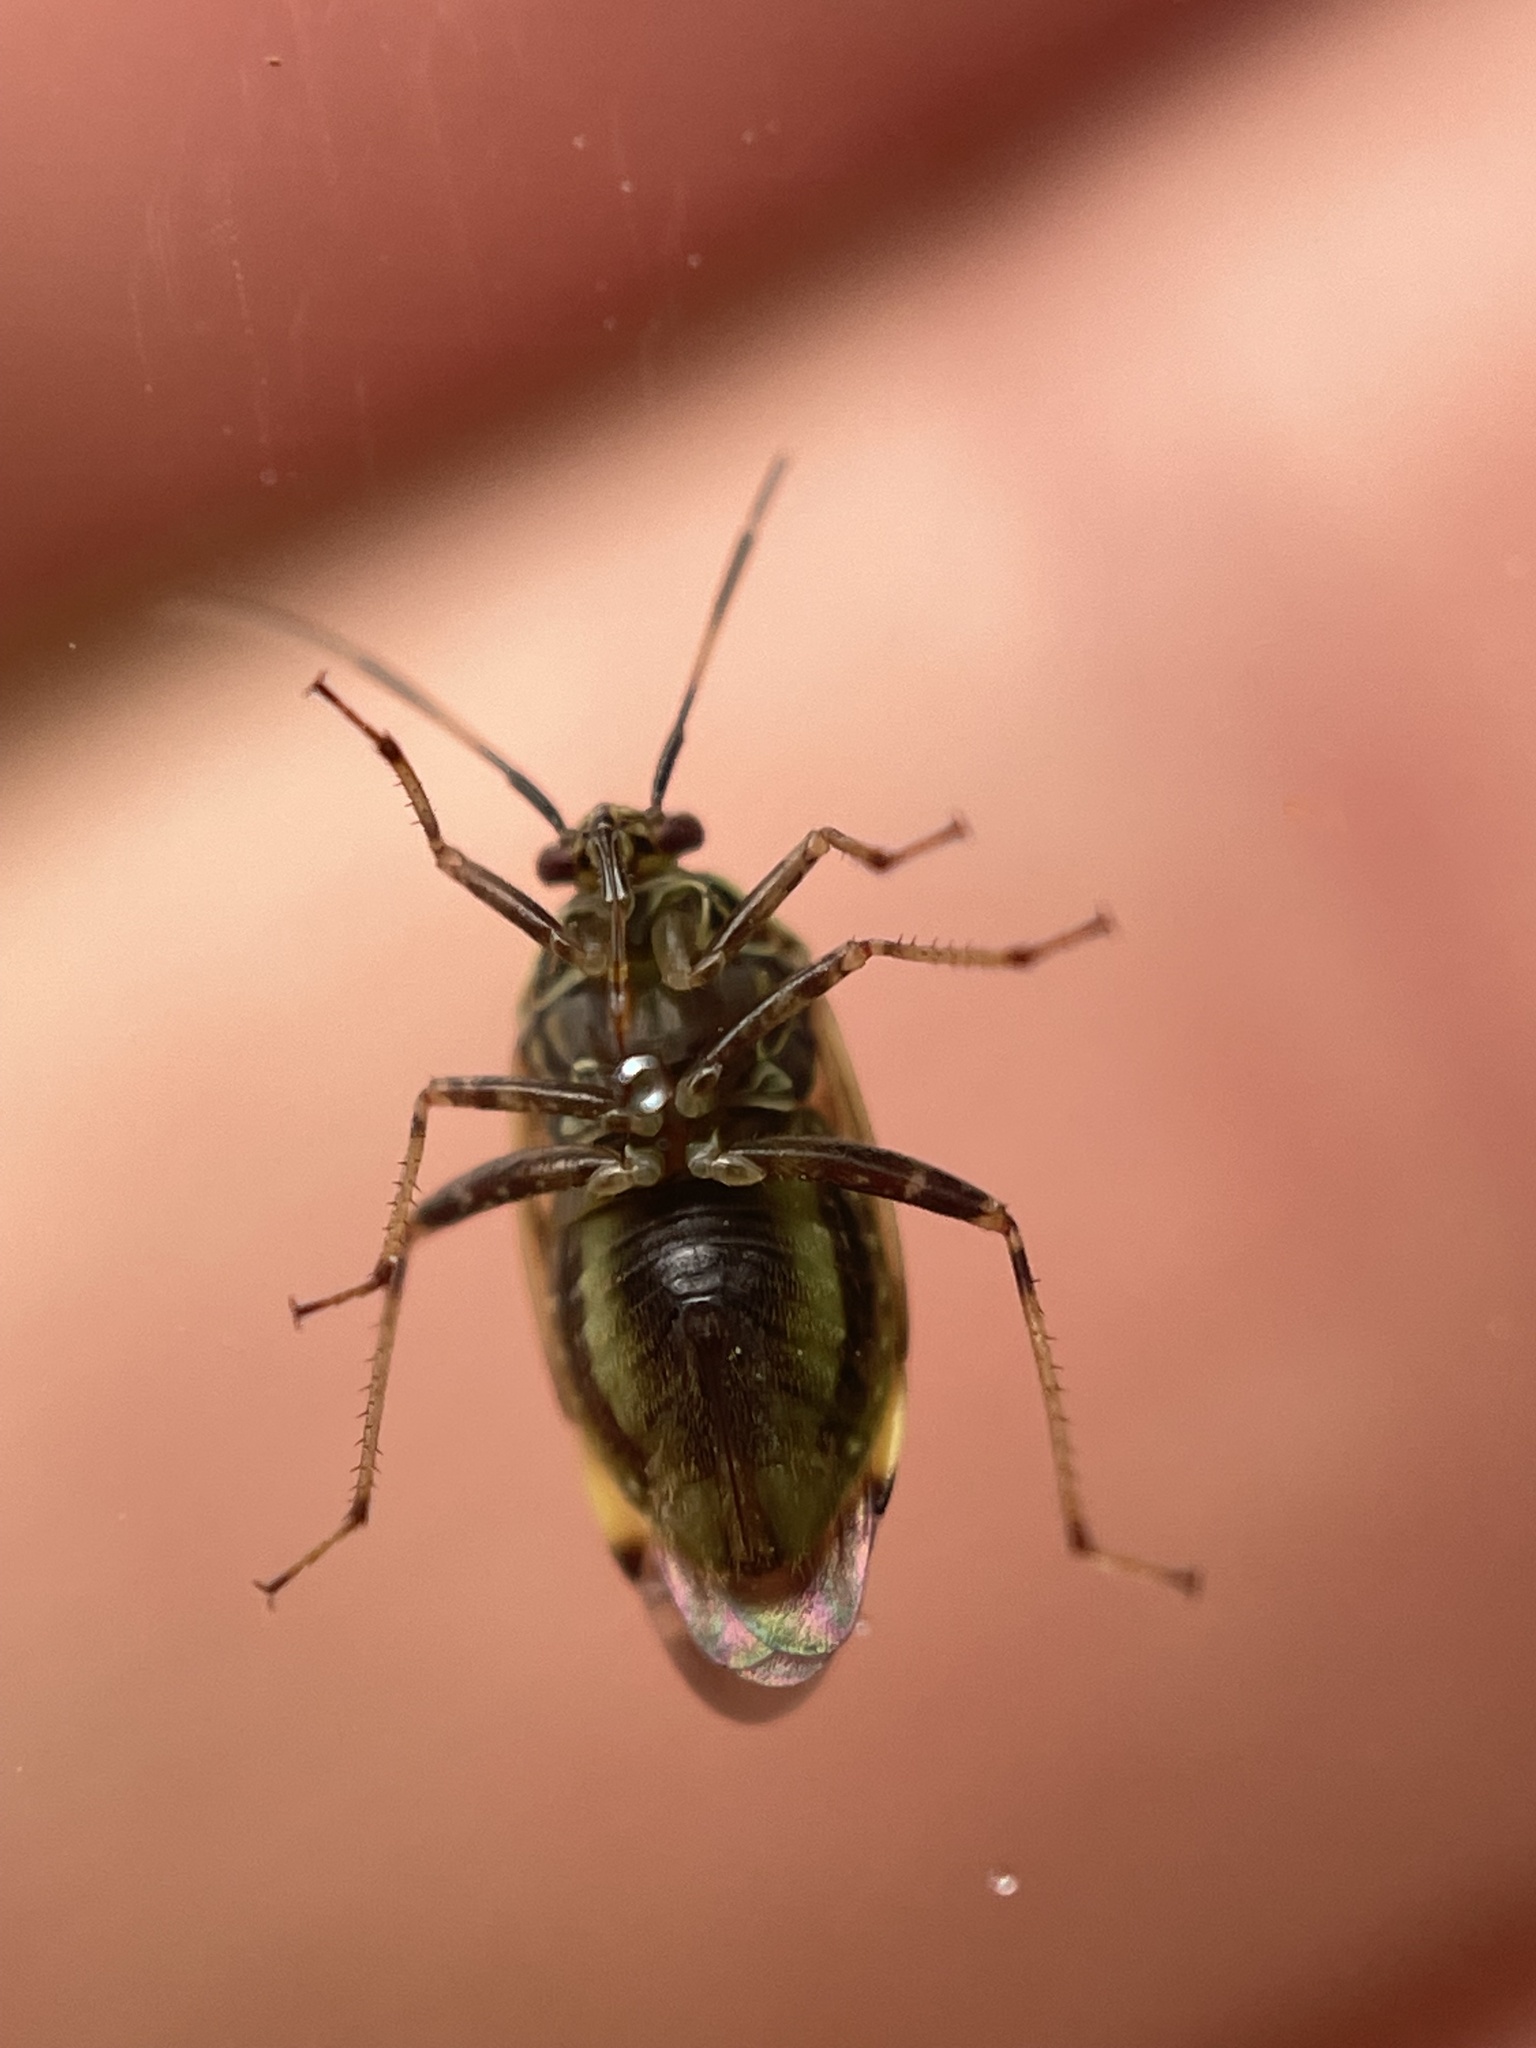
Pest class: lygus_bug